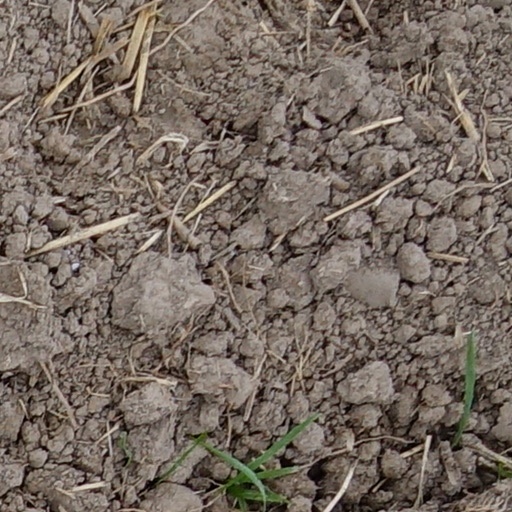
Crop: wheat